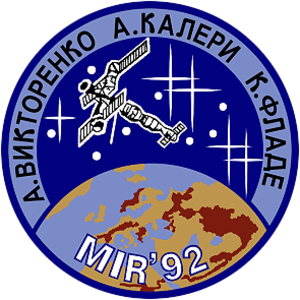
Alexandre Iourievitch Kaleri, né le 13 mai 1956, est un cosmonaute et un vétéran russe des séjours prolongés sur la station spatiale Mir et la station spatiale internationale.
Soyouz TM-14 est la première mission Soyouz lancée après la dissolution de l'Union soviétique. L'un des membres de l'équipage de cette mission, Klaus-Dietrich Flade, un aviateur formé en RFA, est le deuxième Allemand à visiter une station spatiale, après Sigmund Jähn qui avait passé quelques jours sur Saliout 6 pour le compte de la République démocratique allemande en 1978. Flade retourne peu après sur terre à bord de Soyouz TM-13, un véhicule lancé l'année précédente.
Aleksandr Stepanovitch Viktorenko est un cosmonaute soviétique puis russe, né le 29 mars 1947 à Olguinka, en RSS kazakhe.